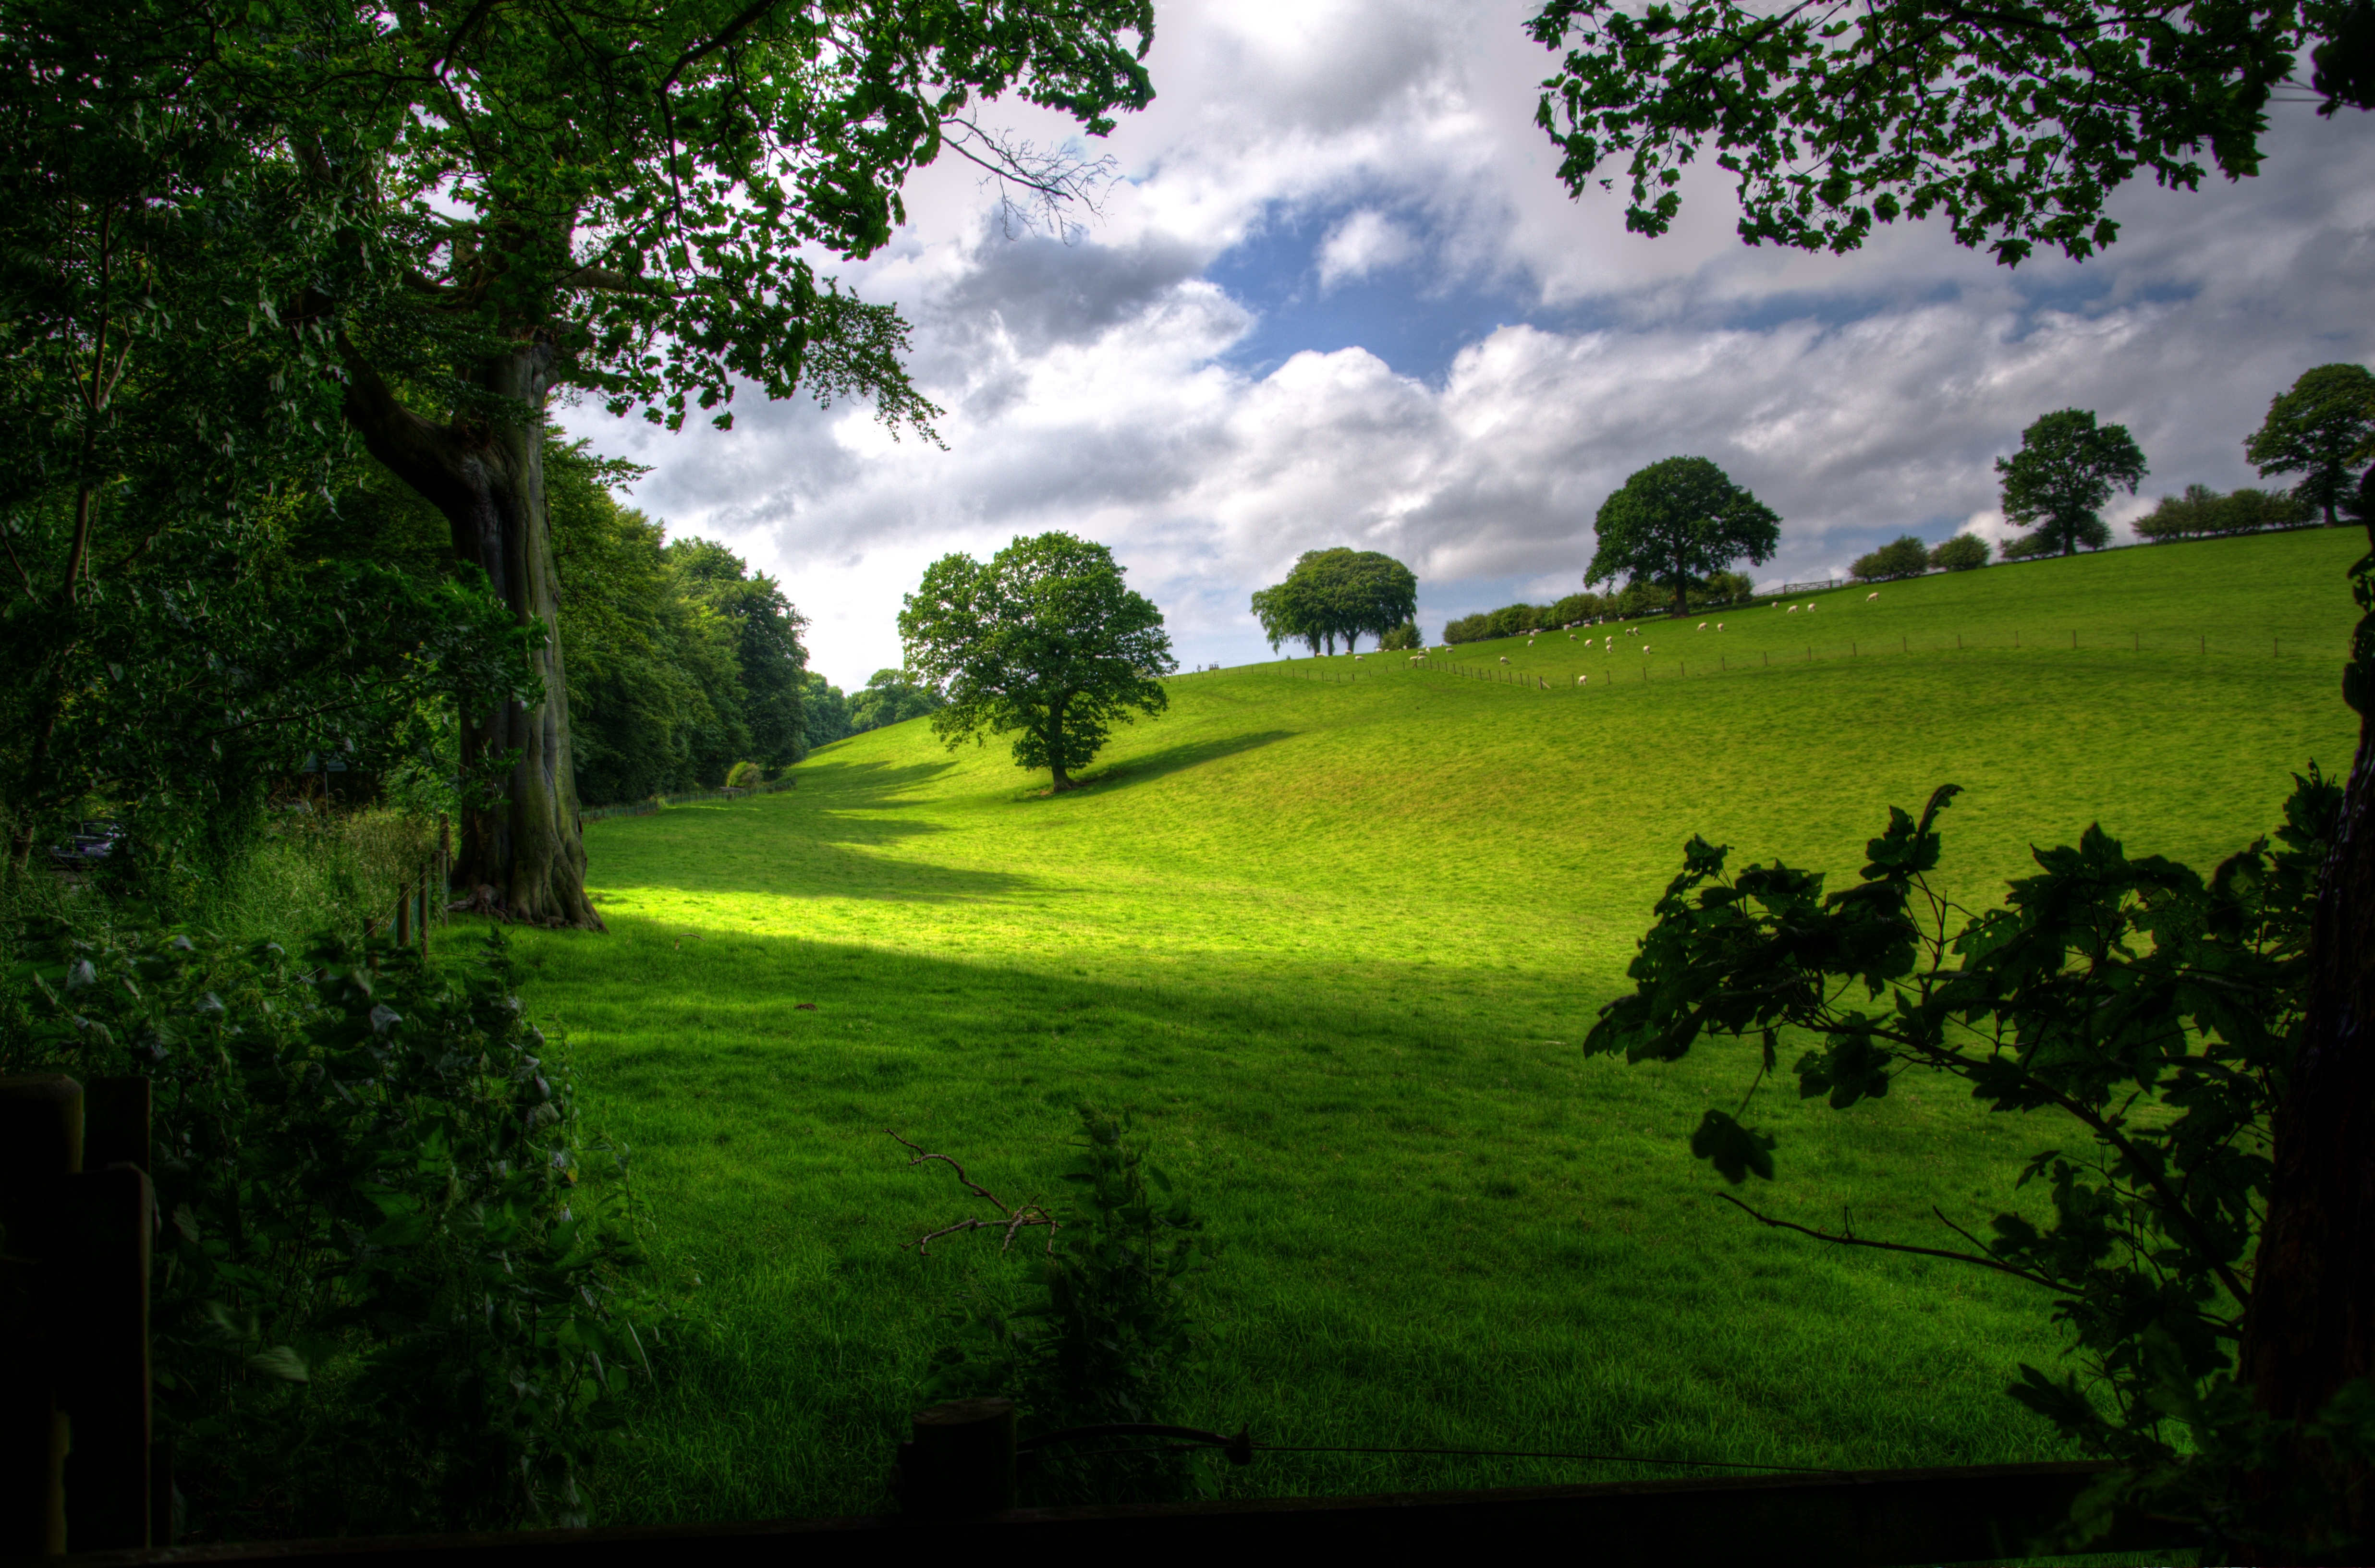
landscape, tree, nature, forest, grass, structure, field, lawn, meadow, sunlight, hill, flower, green, pasture, garden, golf course, trees, clouds, grassland, woodland, habitat, rural area, natural environment, sport venue